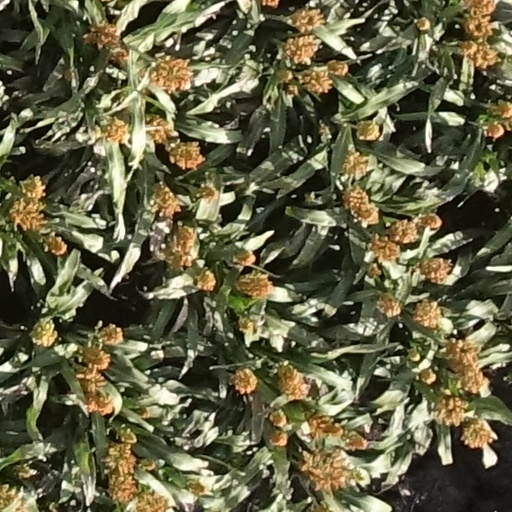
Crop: sorghum